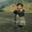
Label: girl